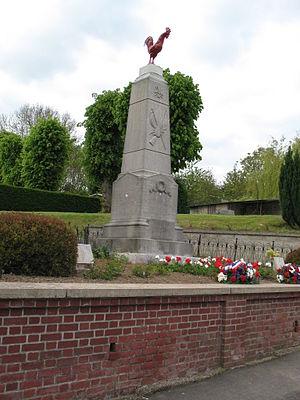
Monument érigé à la mémoire des militaires de Querrieu morts pour la France en 1914-1918.
Le coq est un des motifs assez fréquents parmi les ornements des monuments aux morts de France. Il peut être représenté :